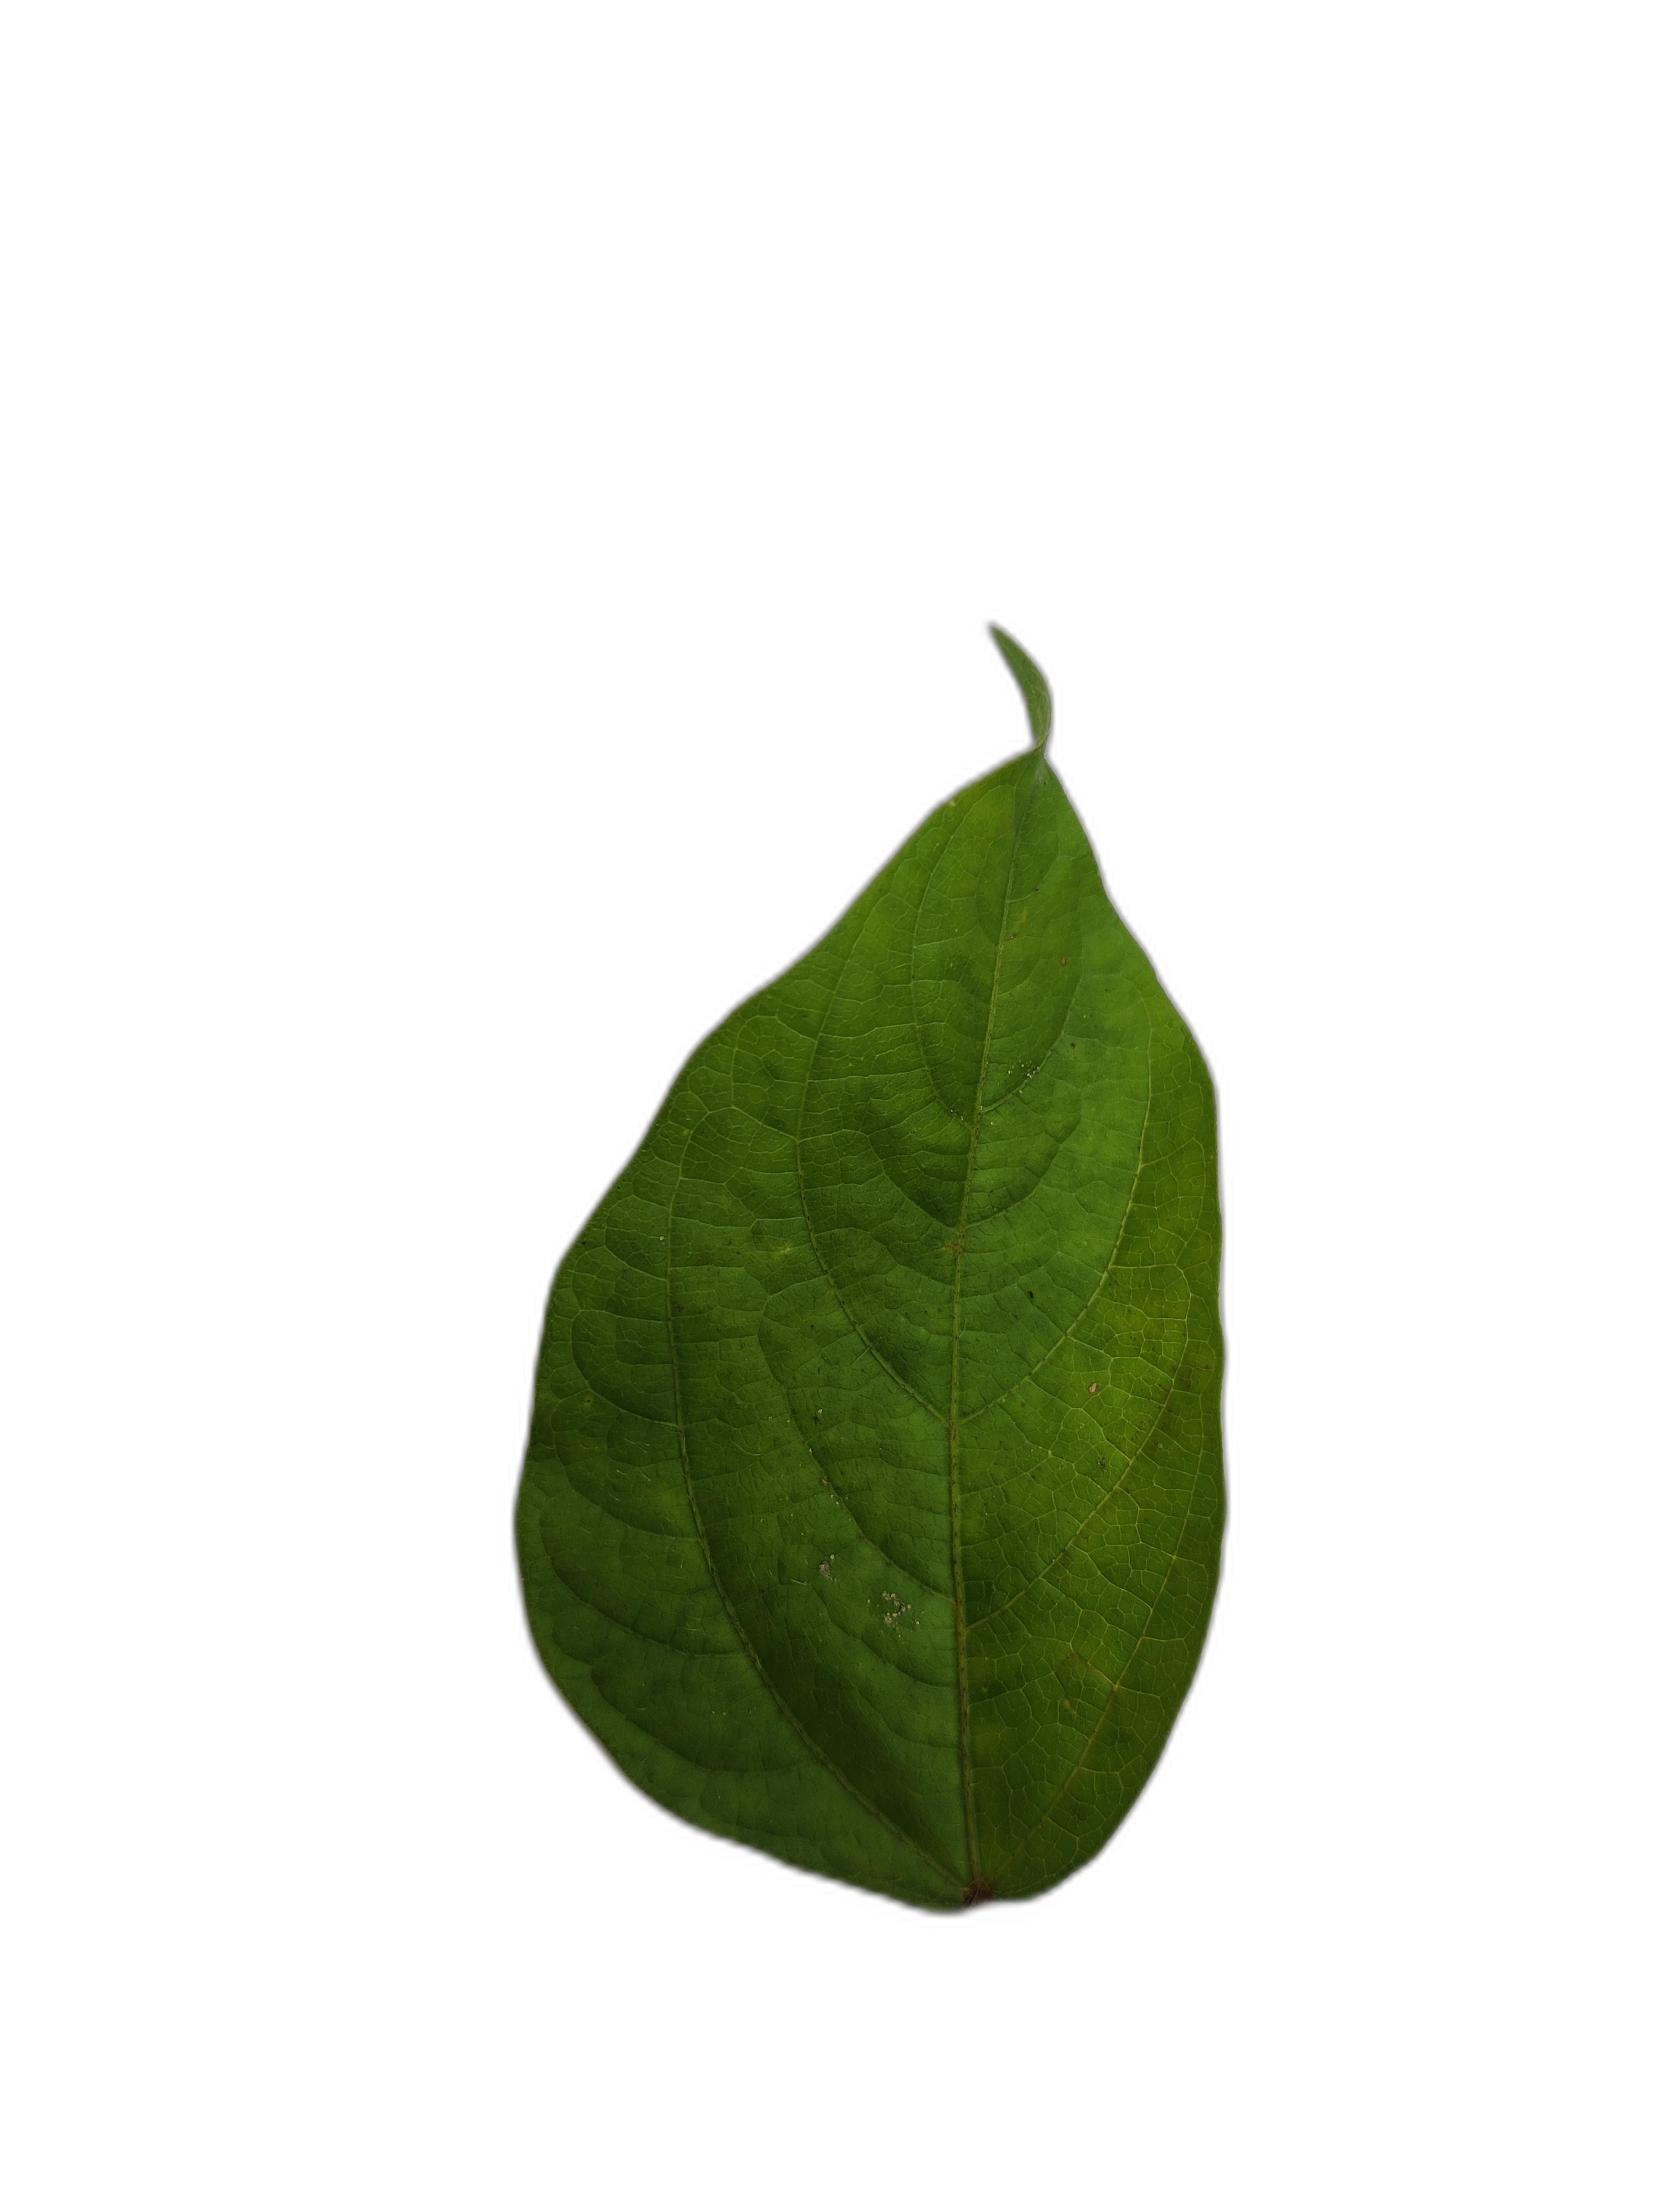
Label: Healthy